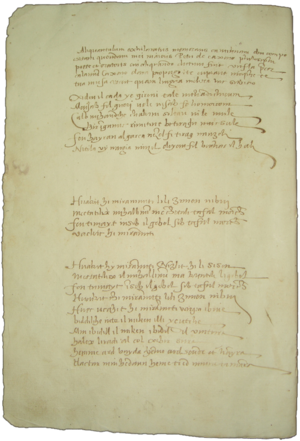
Le maltais est une langue chamito-sémitique de la famille des langues sémitiques. Elle est rattachée à l'arabe maghrébin. Elle est la seule langue nationale de Malte et, avec l’anglais, une des deux langues officielles du pays ; il est aussi une des 24 langues officielles de l'Union européenne, la seule qui soit sémitique. C'est l'unique langue sémitique qui soit principalement transcrite sous sa forme officielle à l'aide d'un alphabet basé sur l'alphabet latin, enrichi cependant de diacritiques comme le point suscrit ou la barre inscrite.
Il-Kantilena est un texte poétique qui est le plus ancien texte littéraire connu en langue maltaise. Il est attribué à Pietru Caxaro, écrit en maltais ancien à la dernière page d'un registre notarial de son neveu Brandano, registre daté de décembre 1533 à mai 1563. Il est daté d'avant 1485, mort de Caxaro, et probablement de 1470.